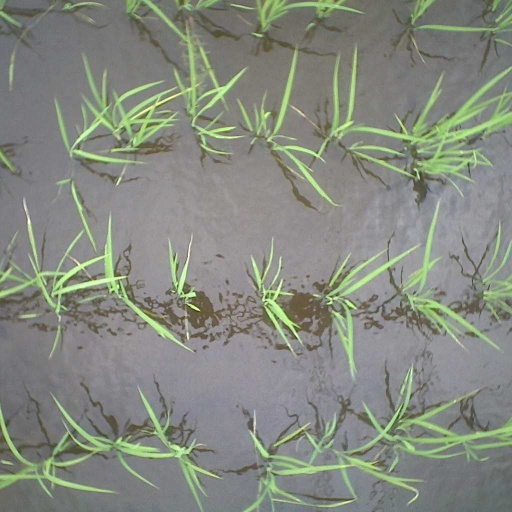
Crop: rice